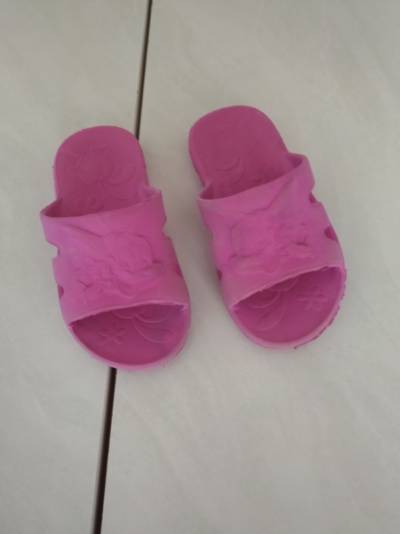
Waste category: shoes